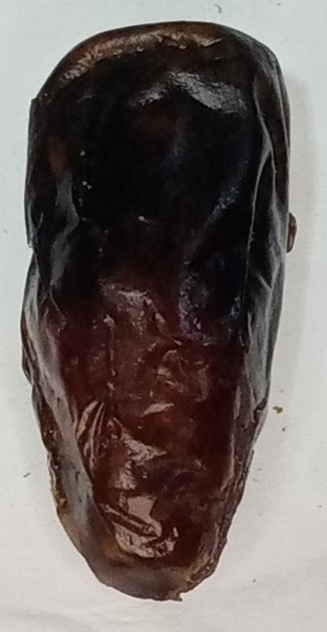
Variety: gajar
Size: medium
Grade: grade-1